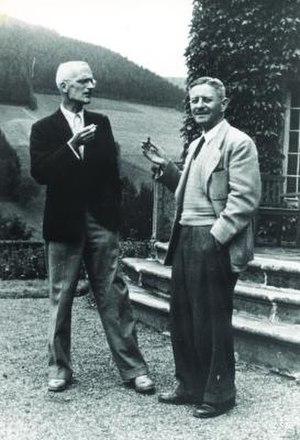
Heinz Hopf est un mathématicien allemand, pionnier de la topologie algébrique.